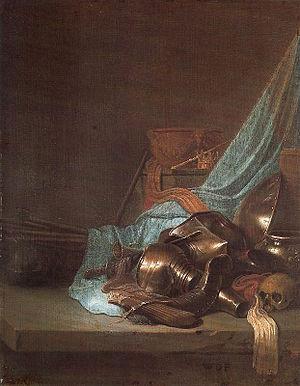
Willem de Poorter, né en 1608 à Haarlem, mort en 1649 ou 1668, est un peintre néerlandais du siècle d'or.